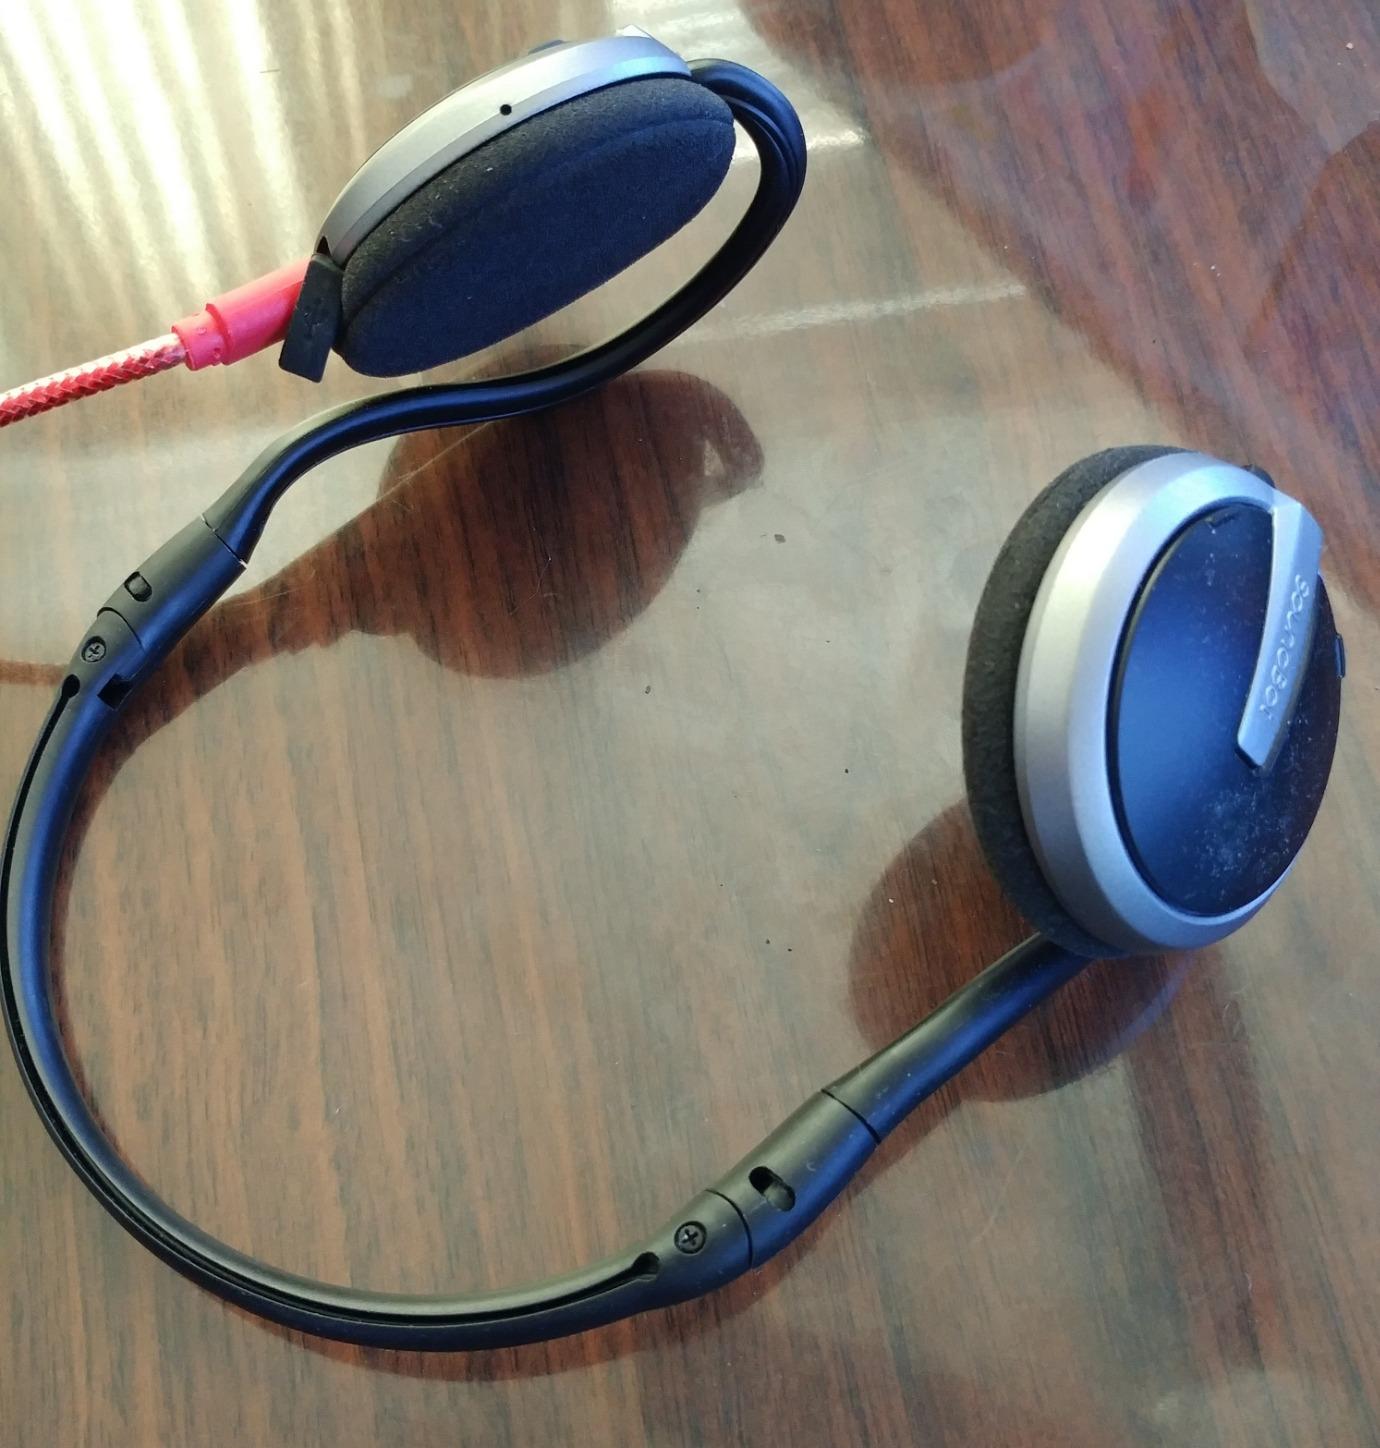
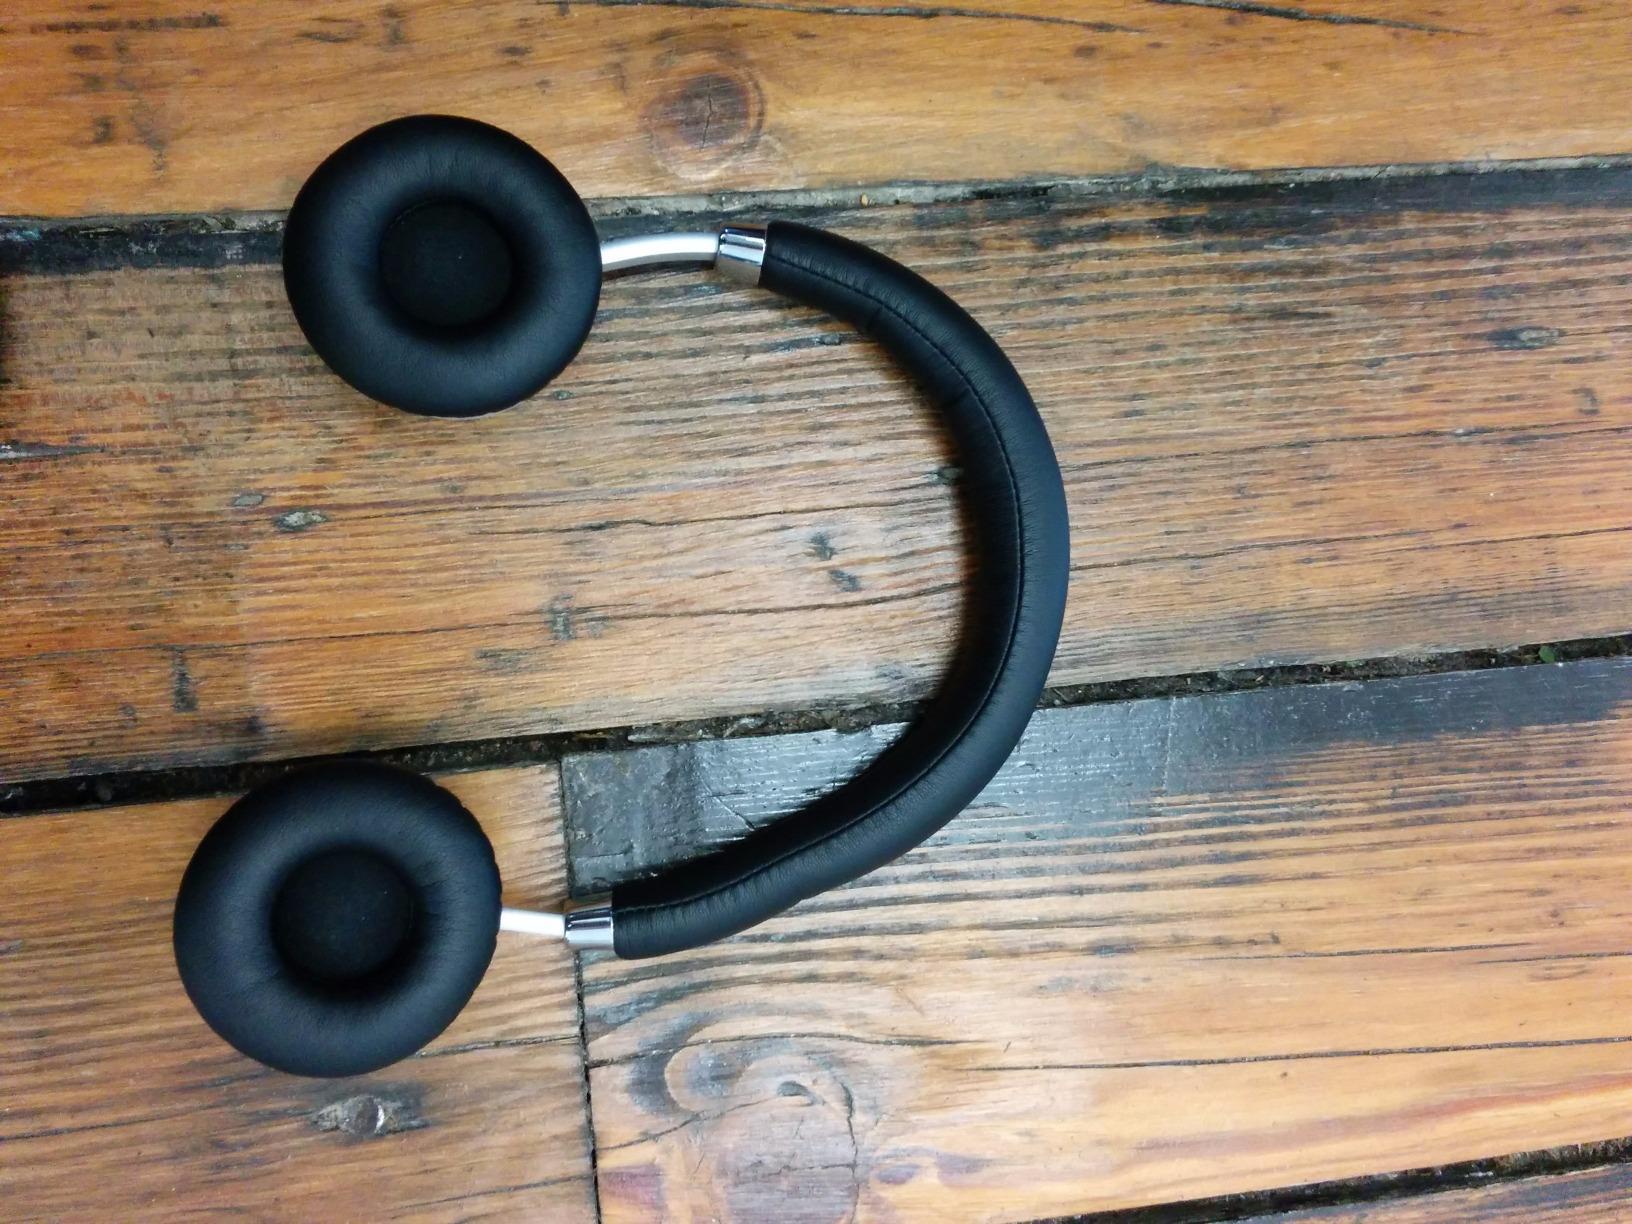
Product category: headphones
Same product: no